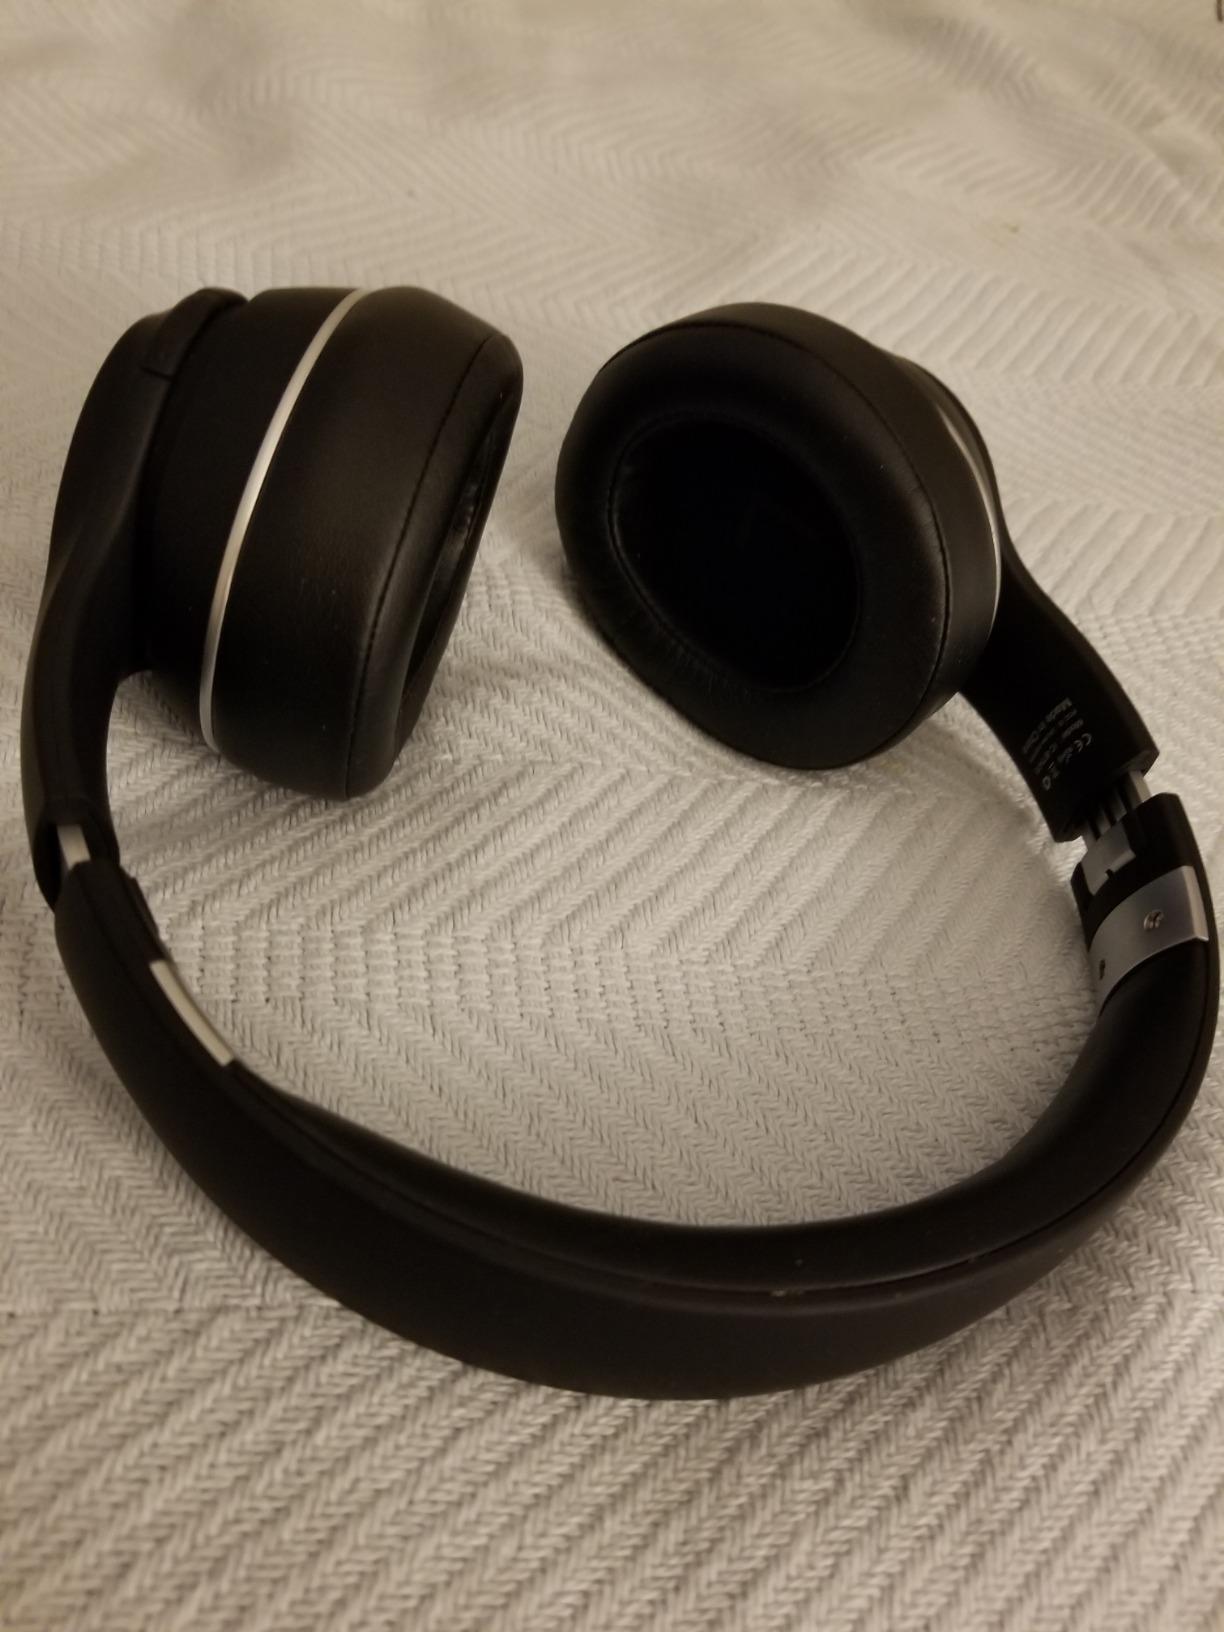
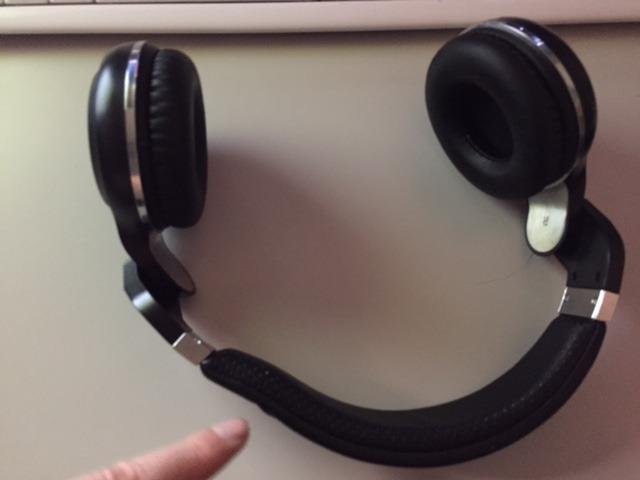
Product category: headphones
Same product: no